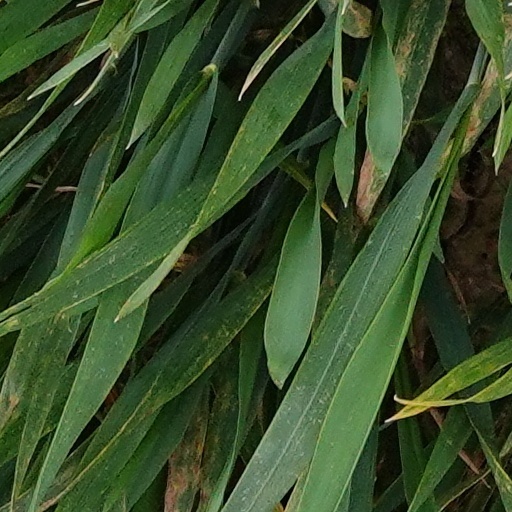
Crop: wheat